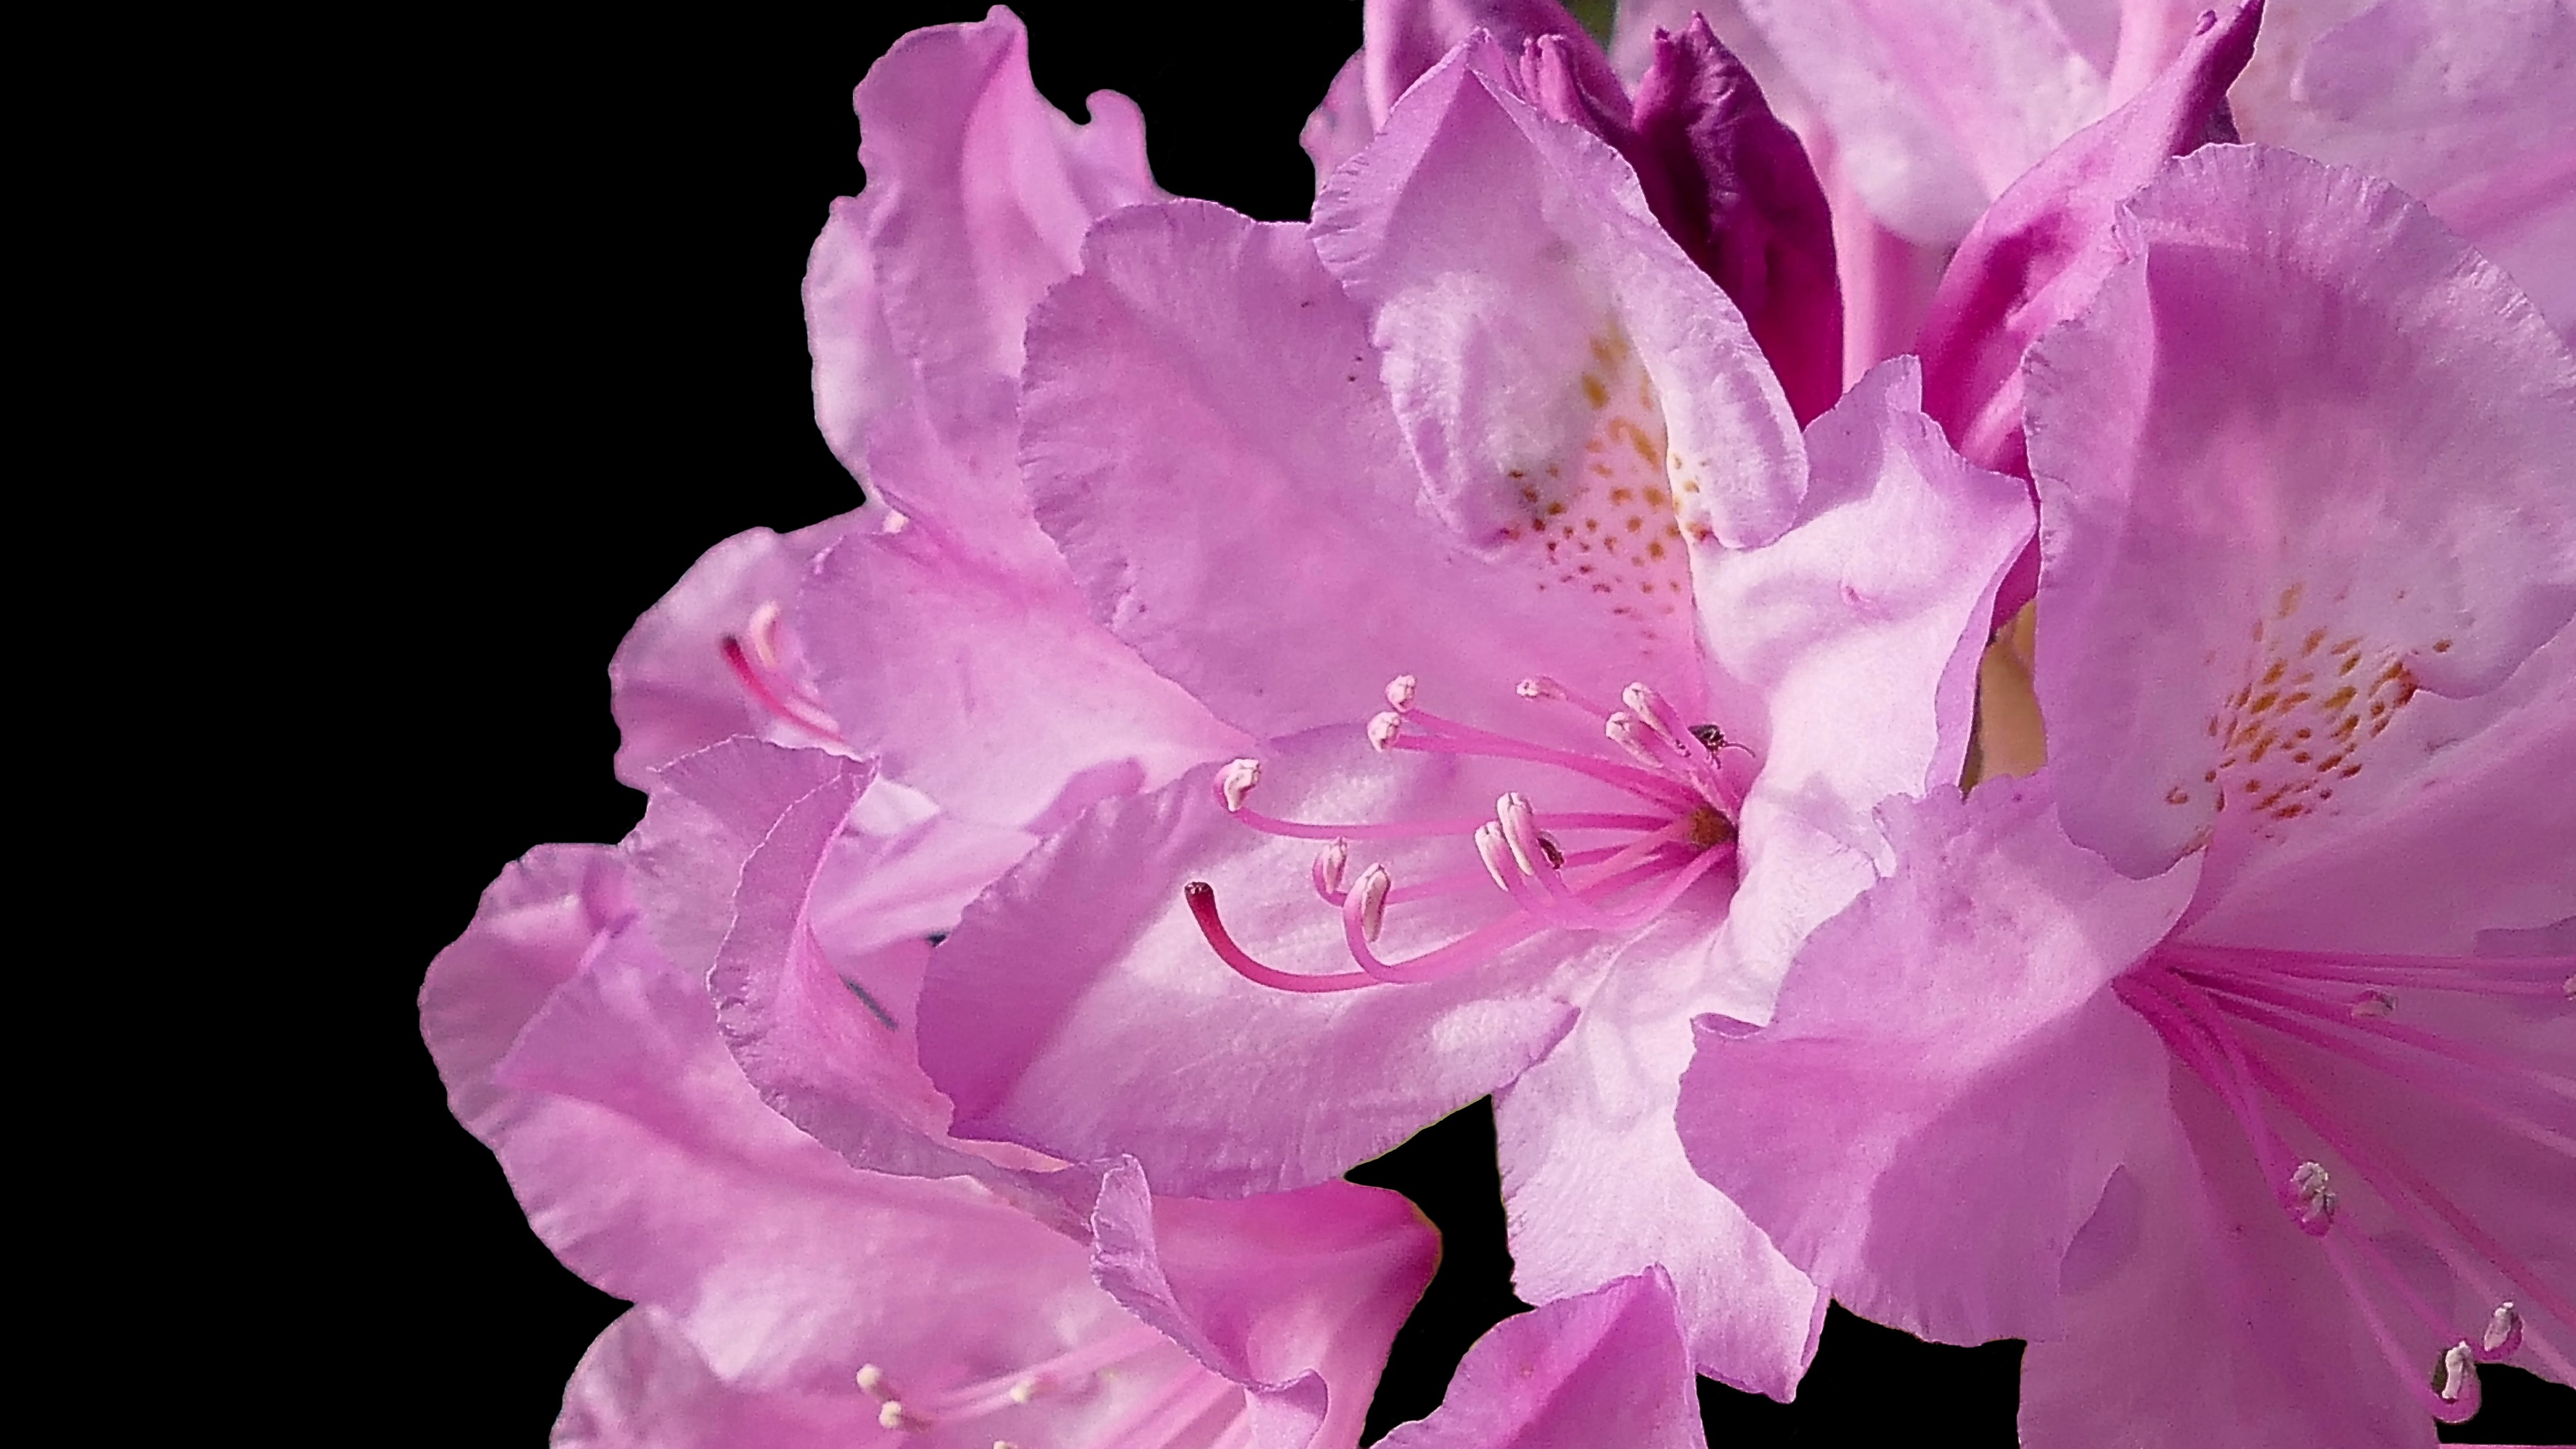
nature, blossom, plant, flower, petal, bloom, garden, pink, close, shrub, rhododendron, macro photography, flowering plant, rhododendron flower, woody plant, land plant